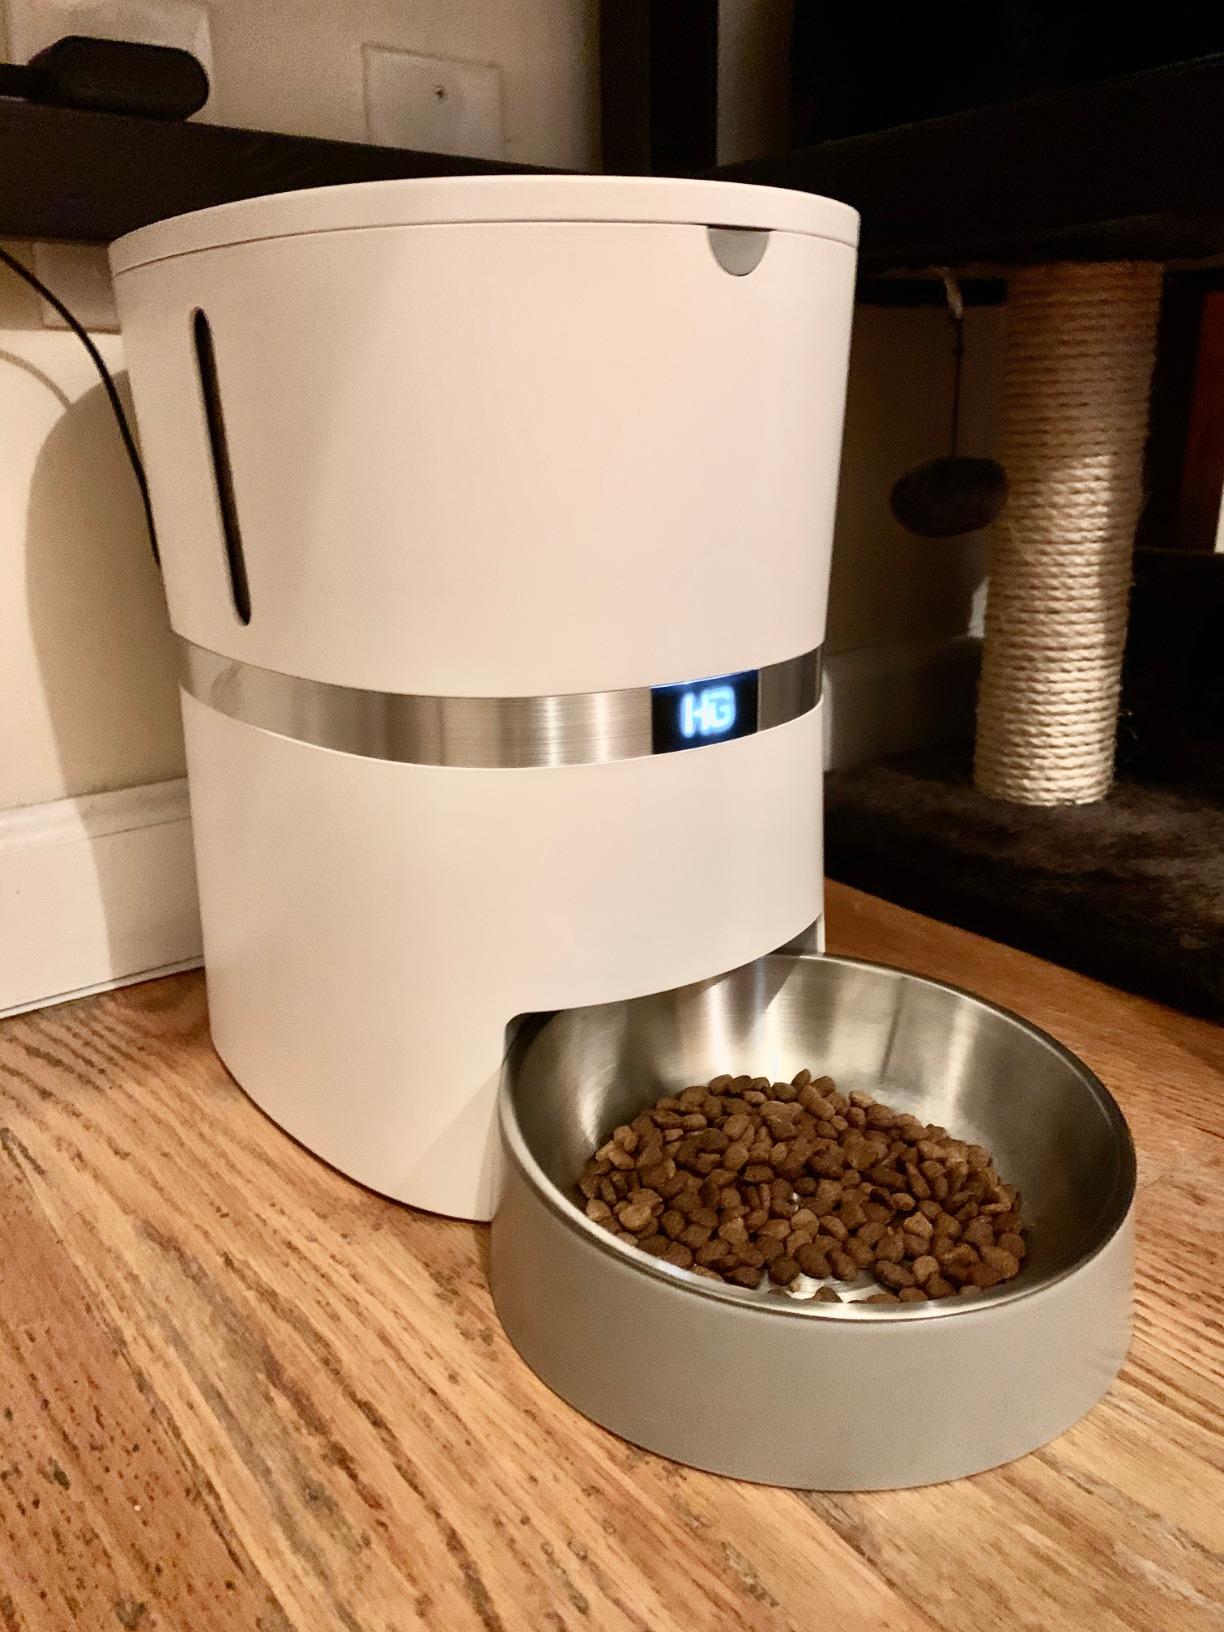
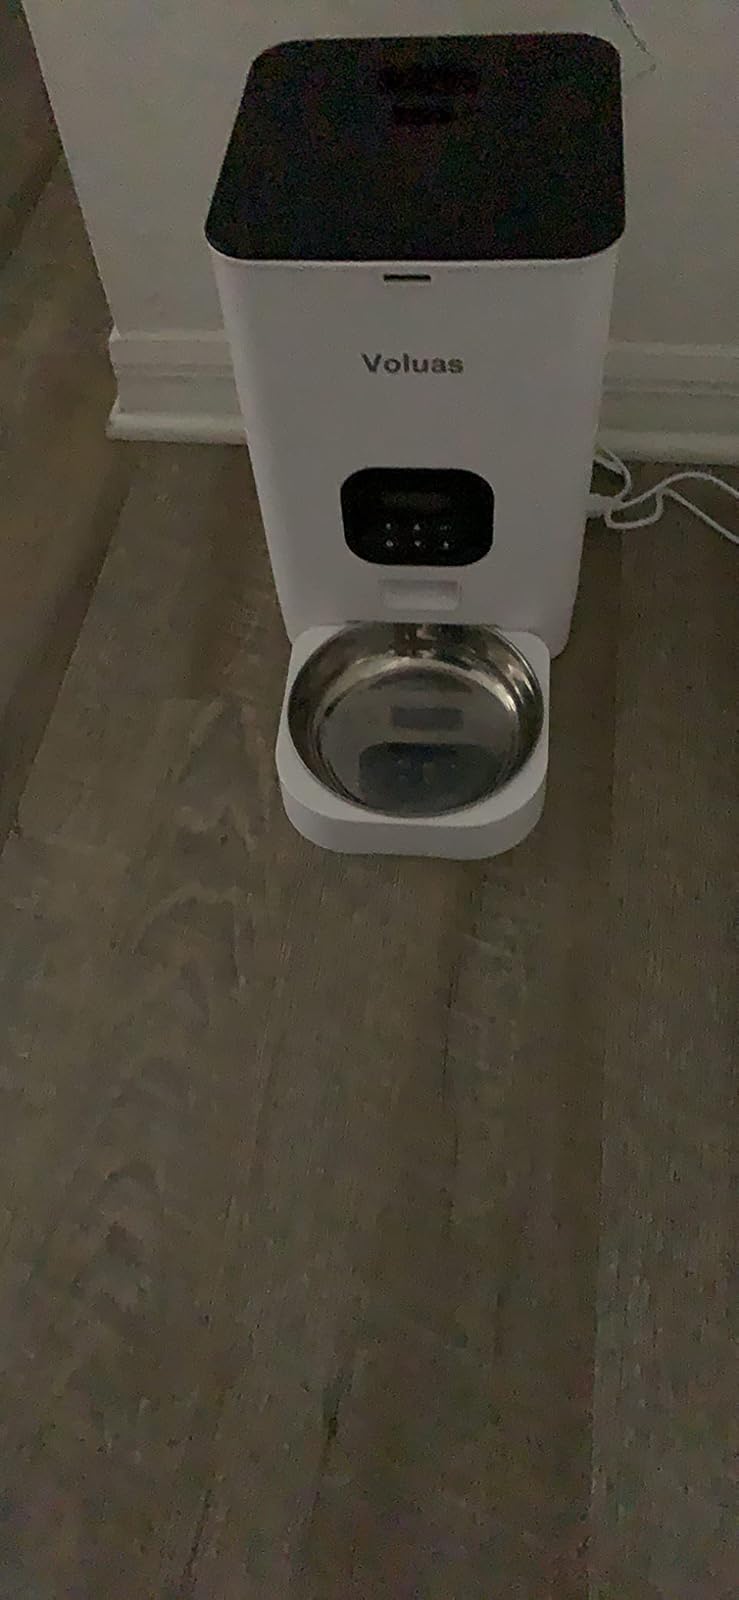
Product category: items_feeder
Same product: no